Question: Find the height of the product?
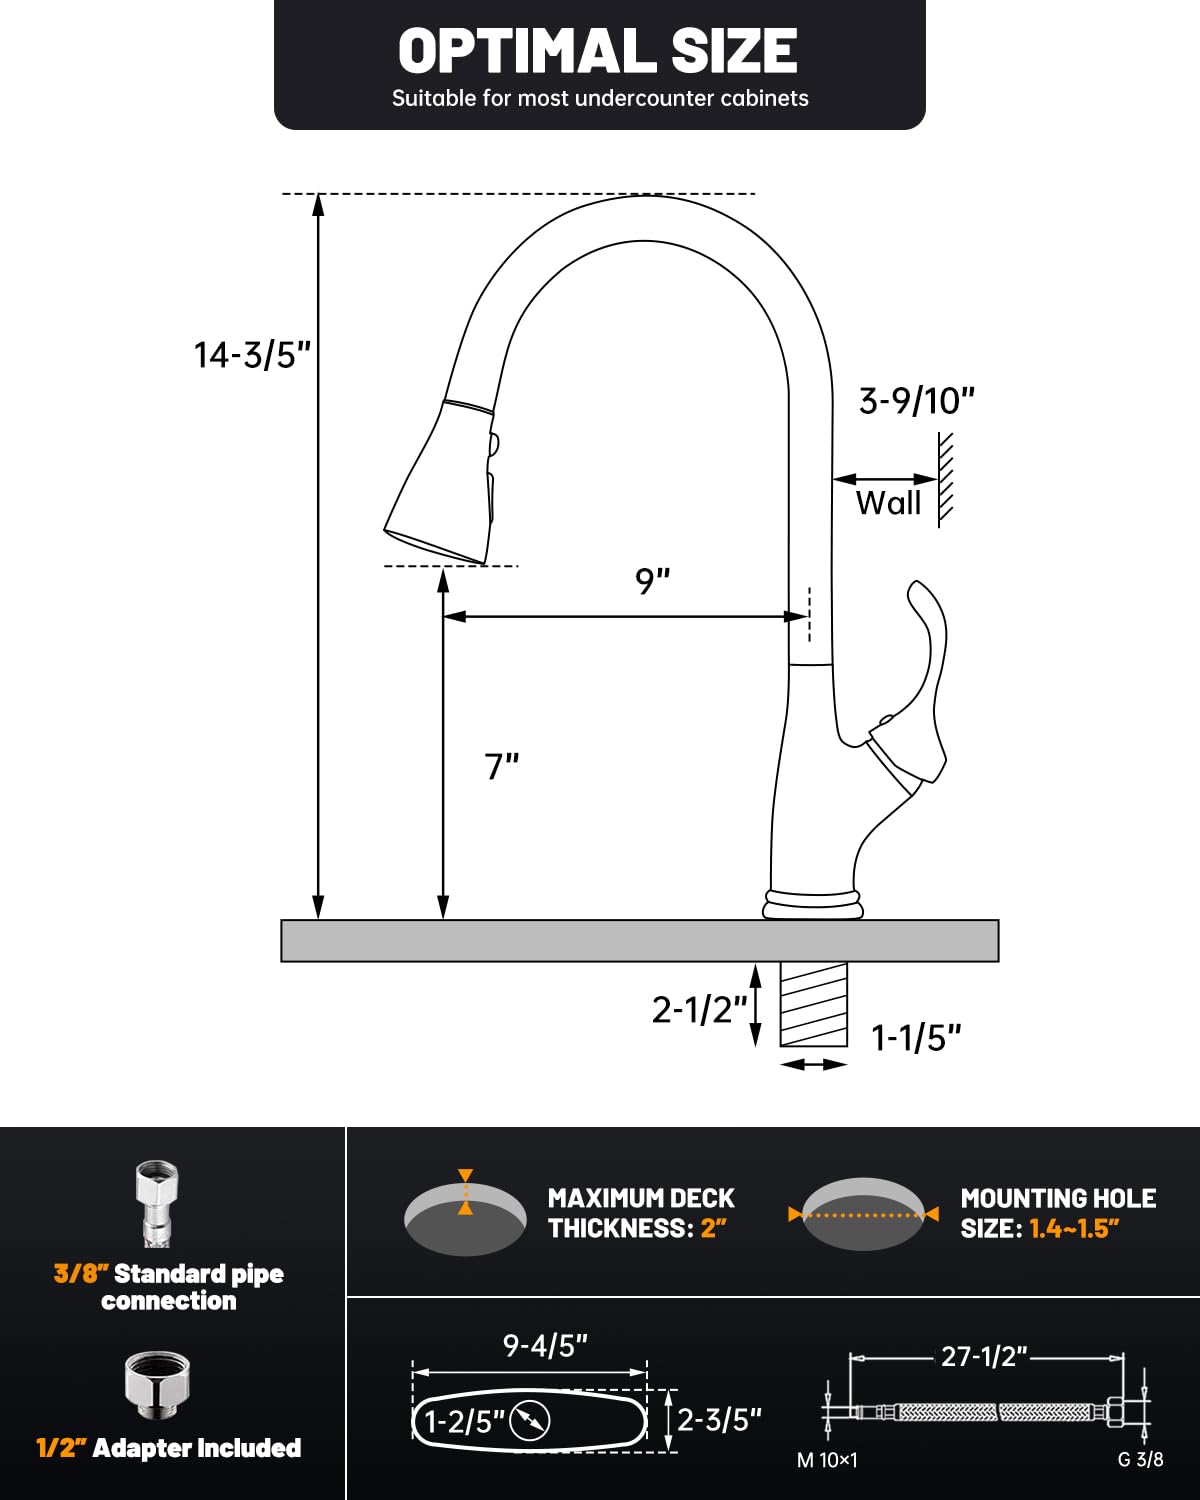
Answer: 14.6 inch